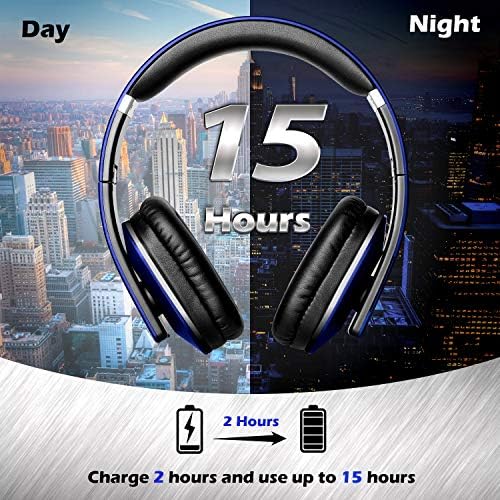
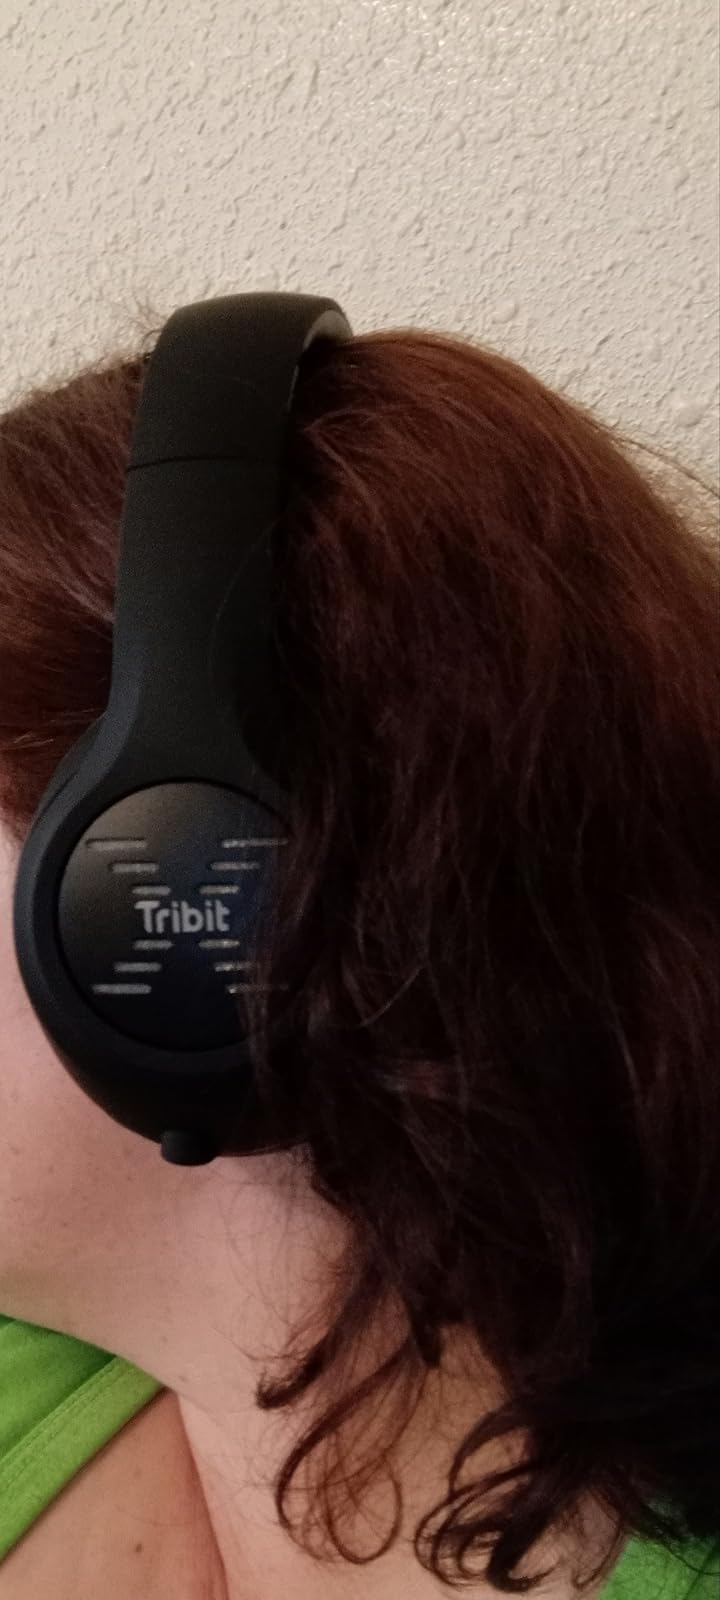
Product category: headphones
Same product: no